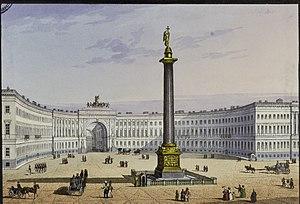
Enluminure de Ch. Beggrow, Saint Petersbourg.